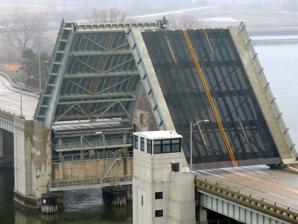
Building: Blossomland Bridge
Country: United States of America
Year built: 1948
Bridge in St. Joseph, Michigan Blossomland Bridge Bridge in the raised position in 2013 Coordinates 42°06′44″N 86°28′40″W / 42.1122°N 86.4778°W / 42.1122; -86.4778 Carries M-63 Crosses St. Joseph River Locale St. Joseph, Michigan Characteristics Total length 713 feet (217 m) Width 57.8 feet (17.6 m) Longest span 164 feet (50 m) No. of spans 7 History Construction start 1947 Construction end 1948 Construction cost over $1.3 million Location References Blossomland Bridge U.S. National Register of Historic Places Show map of Michigan Show map of the United States NRHP reference No. 99001576 Added to NRHP December 17, 1999 The Blossomland Bridge is a bascule bridge in St. Joseph, Michigan , that carries M-63 across the St. Joseph River . Delayed by World War II, construction took place from 1947 though 1948. At the time, it was the longest bridge built by the Michigan State Highway Department . The bridge is listed on the National Register of Historic Places . History The Blossomland Bridge is the middle of the three bridges. Image is undated, but predates November 2004. Detail of one of the bridge's concrete piers Traffic congestion between St. Joseph and Benton Harbor prompted the state highway department to relocate U.S. Route 31 , now M-63. The route included a moveable span that exacerbated the problem due to its frequent breakdowns. A new bridge was needed to span the St. Joseph River, which carried steamboat traffic, resulting in a bascule design. Plans were discussed in the early 1940s, but construction was delayed until after the end of World War II. Even though supply shortages continued after war's end, the Blossomland Bridge was one of the state's priorities. The bridge was designed by consulting engineers Hazelet and Erdal of Chicago, a process thought to be completed by the end of 1946. Some financial aid was obtained by the highway department from the federal government. Construction bids were requested in December 1946, and when opened on January 9, 1947, W. J. Meagher and Sons of Bay City was awarded the role of general contractor at a bid of $747,497. American Bridge Company supplied and erected the bridge steel for $512,240. Construction was completed in 1948 at a total cost of over $1.3 million, and the bridge was pictured on the cover of Michigan Roads and Construction in November. It was dedicated on October 27, 1948, in honor of the mayor of St. Joseph, Waldo V. Tiscornia. Commissioner of the highway department Charles Ziegler served as guest of honor at the ribbon-cutting ceremony. At the time, it was the longest bridge built under the auspices of the highway department. The bridge opened December 24, 1948, after road approaches were completed. Rehabilitation work took place in 1966, including the replacement of the original railings, remnants of which are located along a staircase at one corner of the bridge. The bridge was eligible for inclusion on the National Register of Historic Places under Criterion C for its rare type and connection to the engineering firm of Hazelet and Erdal. The bridge was listed on the register on December 17, 1999. Two other bridges in Berrien County , the Avery Road–Galien River Bridge and the North Watervliet Road–Paw Paw Lake Outlet Bridge , were added the same day. Design and location The Blossomland Bridge is in northern downtown St. Joseph. The bridge has seven spans with a Scherzer rolling-lift bascule main span. The bascule span and the two flanking it are built of steel deck plate-girders , while the nothermmost and three southernmost spans are steel stringers. The main span is supported by machinery-containing concrete piers, while the approaches are supported by four-column concrete piers. The abutments and wing walls are also made of concrete. At the bridge's southern corner is a staircase which leads down to the location of a former road and railroad tracks. The metal panel railings on these stairs are original and constituted the bridge's main railings before they were replaced. There is a bridge plate at southern corner and a memorial plate at the southeastern pedestrian refuge. See also Michigan portal National Register of Historic Places portal Transport portal Engineering portal List of bridges on the National Register of Historic Places in Michigan National Register of Historic Places listings in Berrien County, Michigan References